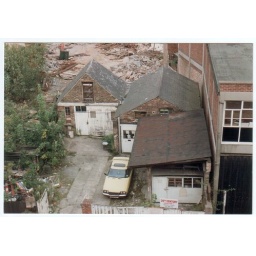
Keeley road from car park in tamworth road.